Cohors equitata

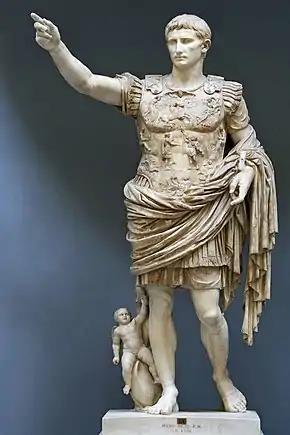
Statue of Augustus in military attire ("paludamentum").

After the Battle of Actium in 31 BC, Augustus was compelled to decide not only how many legions should remain in service but also how many "auxilia" units needed to be permanently integrated into the army. Their units were subordinate to the legate of the legion while remaining distinctly separate from it.